12 East 53rd Street

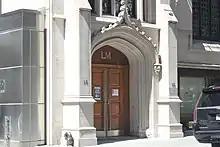
View of the main entrance

The building's 53rd Street facade is asymmetrical and is divided into two vertical bays. At ground level, the main entrance portal is a four-centered arch in the left bay, which includes a wood-and-metal double door. The main entrance is topped by a crocketed molding and flanked by stepped buttresses. The right bay contains a show window above a metal grille, which dates to a 1922 renovation. The far right portion of the facade has a secondary entrance with a metal-and-glass door. In the initial design, the house's entrance on a stoop slightly above ground. as in other rowhouses, and the stoop was placed on one side of the facade.